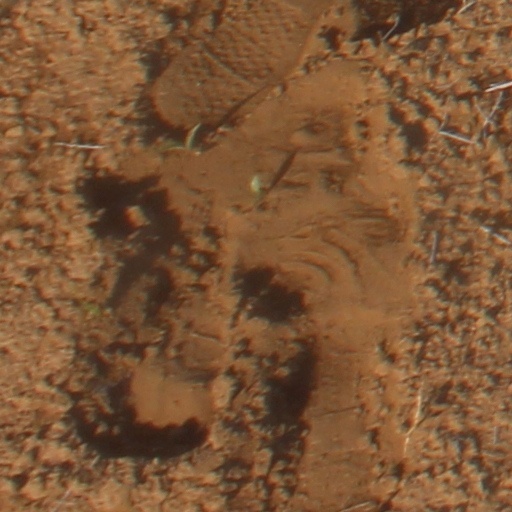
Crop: wheat